Portuguese Air Force

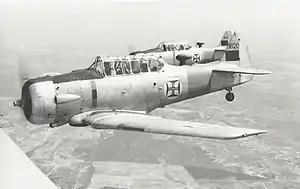
The North American T-6 Texan provided training for FAP pilots

The separation of the Military Aeronautics from the Portuguese Army did not bring an end to the aviation in this branch, as the Army activated and maintained for a brief period of time a small separate aviation service.